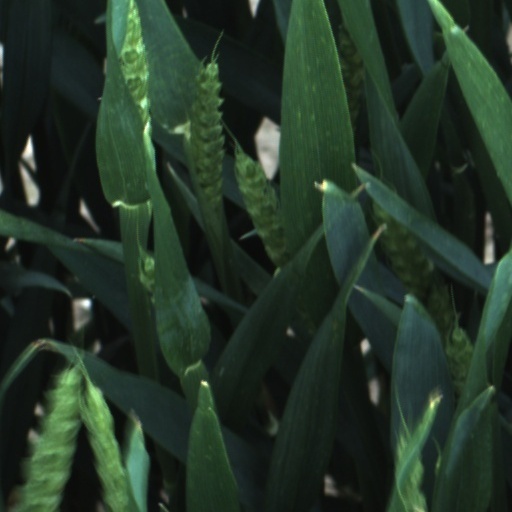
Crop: wheat